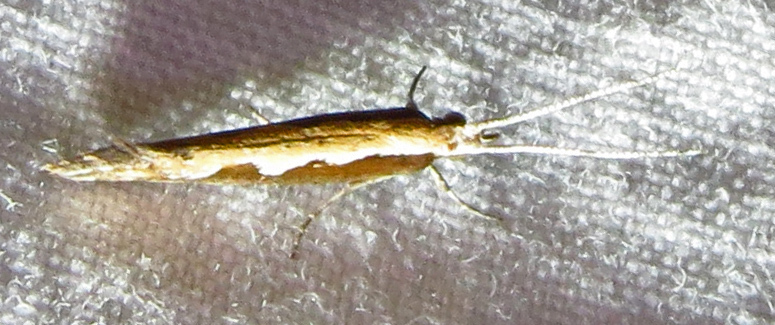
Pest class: diamondback_moth